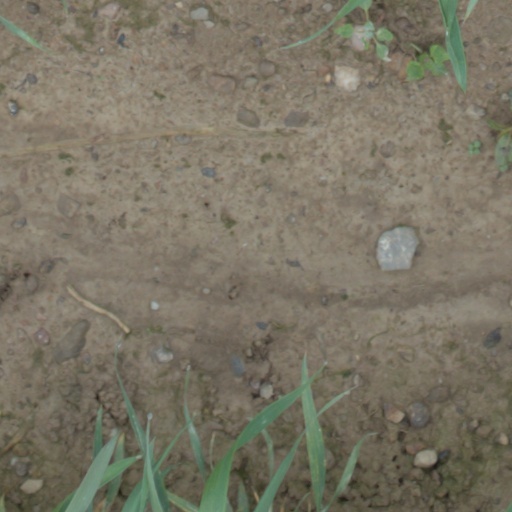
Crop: wheat